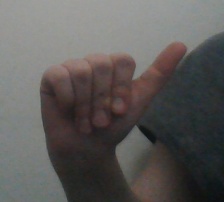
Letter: dhad